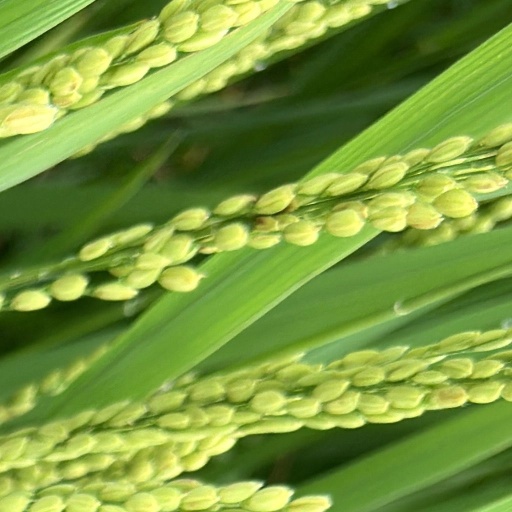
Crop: rice